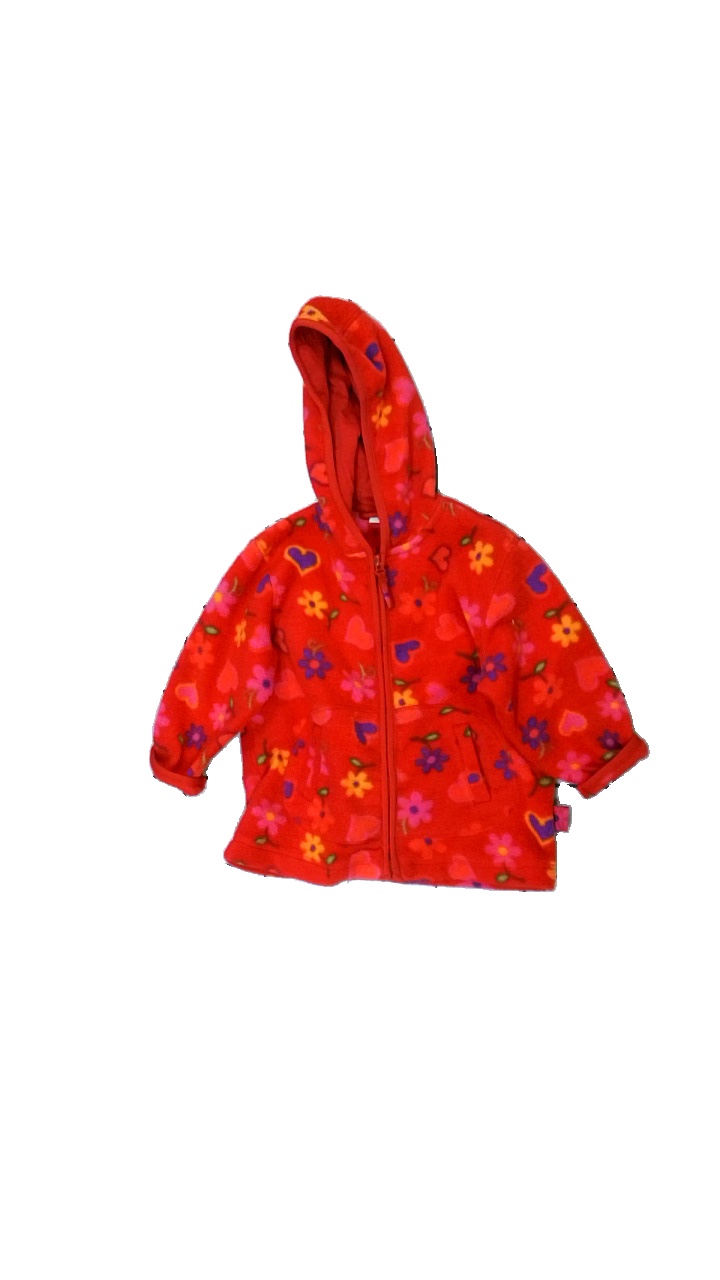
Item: Sweater (Children)
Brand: Fix (lindex)
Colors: Red, Yellow, Purple, Multicolor
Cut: Regular
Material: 100% polyester
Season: All
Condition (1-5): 3
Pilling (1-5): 3
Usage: Reuse
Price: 50-100